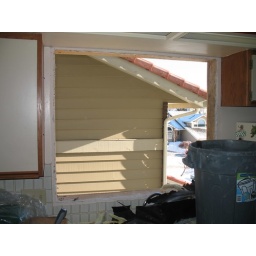
Hole in the kitchen wall